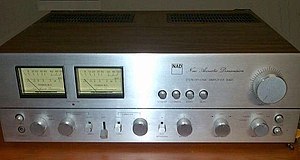
NAD Electronics
NAD Electronics er et mærkenavn på et elektronikfirma, hvis produkter inkluderer hi-fi-forstærkere og relaterede komponenter. NAD var en forkortelse for New Acoustic Dimension.